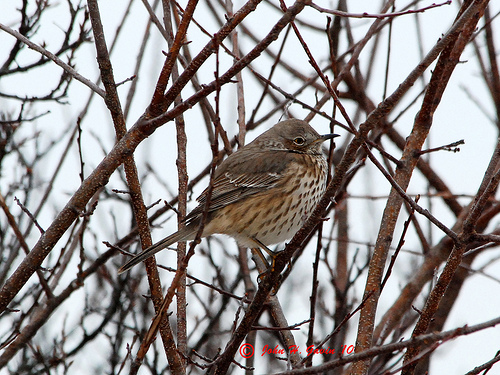
a small bird with a grey head and grey nape, with grey and brown covering the rest of its body, and bill is short and pointeda small puffy bird with brown and white feathers.
this is a bird with a white breast, brown back and a small pointy beak.
the light brown and grayish bird has a small set of brown eyes and a small, sharp beak.
this bird has a speckled belly and breast with a short pointy bill.
this bird has wings that are brown and has a rotund body
this is a round brown bird with a beige belly, breast and abdomen with brown spots.
a large breasted bird that is white and brown.
this is a brown bird that is round and chubby who has a full breast/belly area and brown speckles on its tan chest.
this bird has a small brown head relative to its body, with brown wings and a white belly with black spotting.
Species: Sage Thrasher